Carmyle

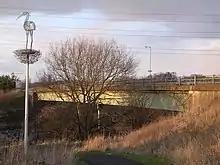
Clydeford bridge and Andy Scott's sculpture

Built in 1976, the Clydeford Bridge carries vehicles and pedestrians over the Clyde on the A763 road towards an industrial suburb on the site of the Clyde Iron Works, and towards the M74 motorway and A74 road. The bridge is located to the north-east of Cambuslang and the south-west of Carmyle. Its name derives from Clydeford Road which runs north from Cambuslang Main Street to the river, which was itself named after an ancient ford across the water at a nearby point. It was built to replace the Cambuslang Bridge (built 1892) located to the west – that bridge has never been demolished although it is closed to traffic.